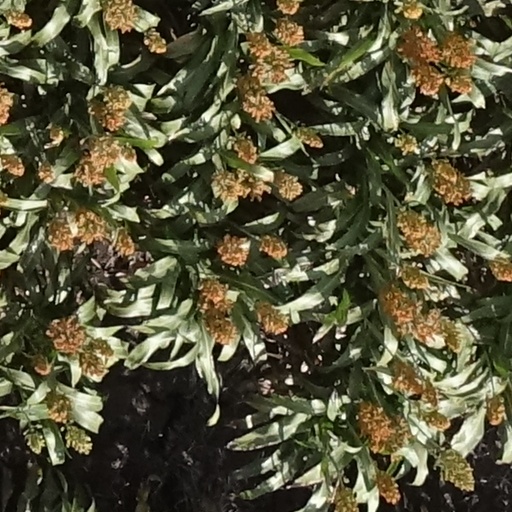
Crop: sorghum